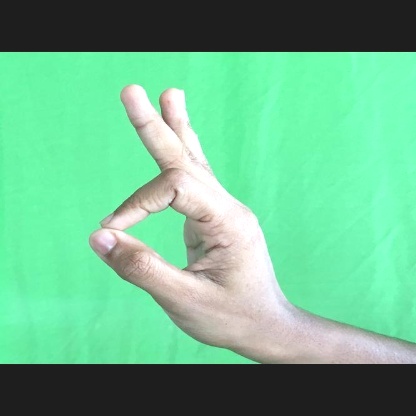
Mudra: Aralam